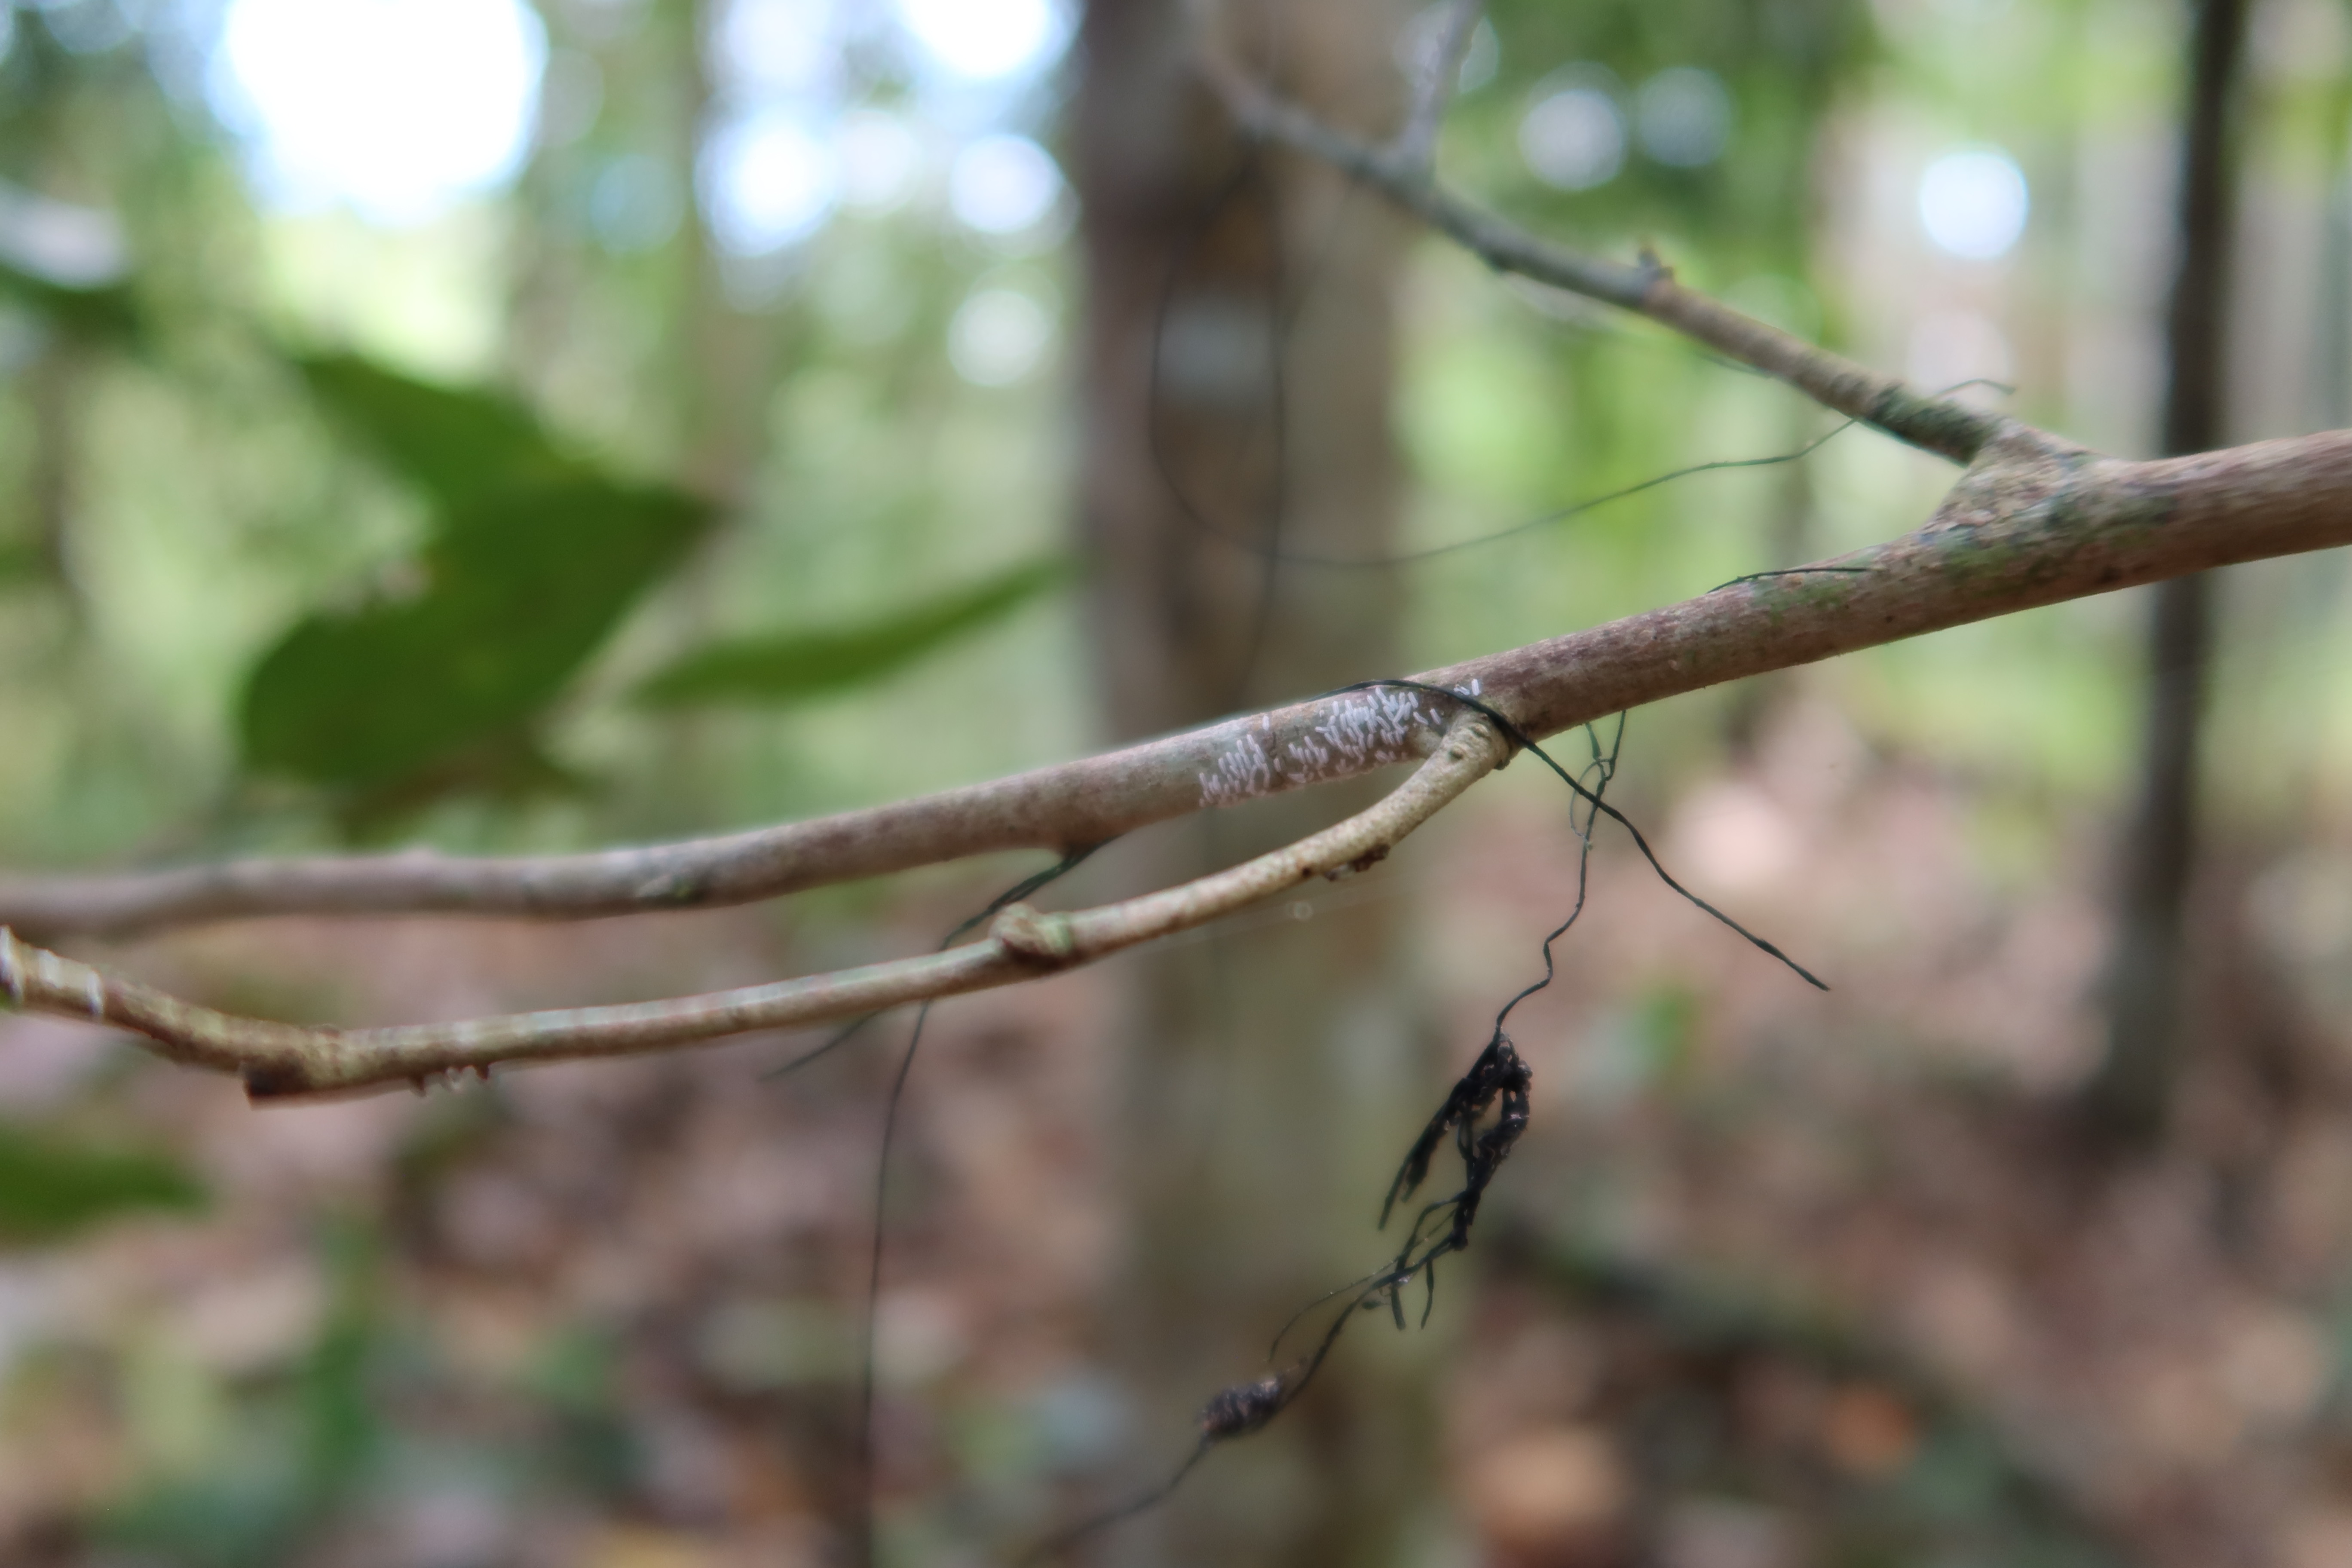
Label: Spiders